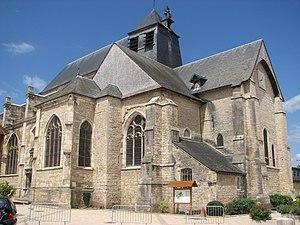
Église de Chaource (Aube)
Cet article recense les monuments historiques de l'Aube, en France.
Chaource est une commune française, située dans le département de l'Aube en région Grand Est, à 30 km au sud de Troyes en Champagne méridionale.
Cet article recense les monuments historiques de France classés en 1840, la première protection de ce type dans le pays.